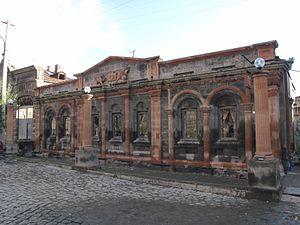
Gyumri ou Gumri est la capitale et la principale ville du marz de Shirak, dans le nord-ouest de l'Arménie. Avec 146 969 habitants en 2008, elle est la deuxième ville de l'Arménie après la capitale Erevan.